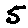
Label: 5